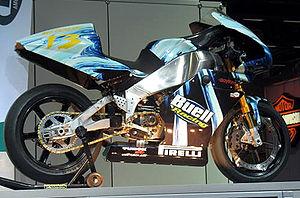
Buell est un ancien constructeur américain de motos basé à East Troy, dans le Wisconsin.